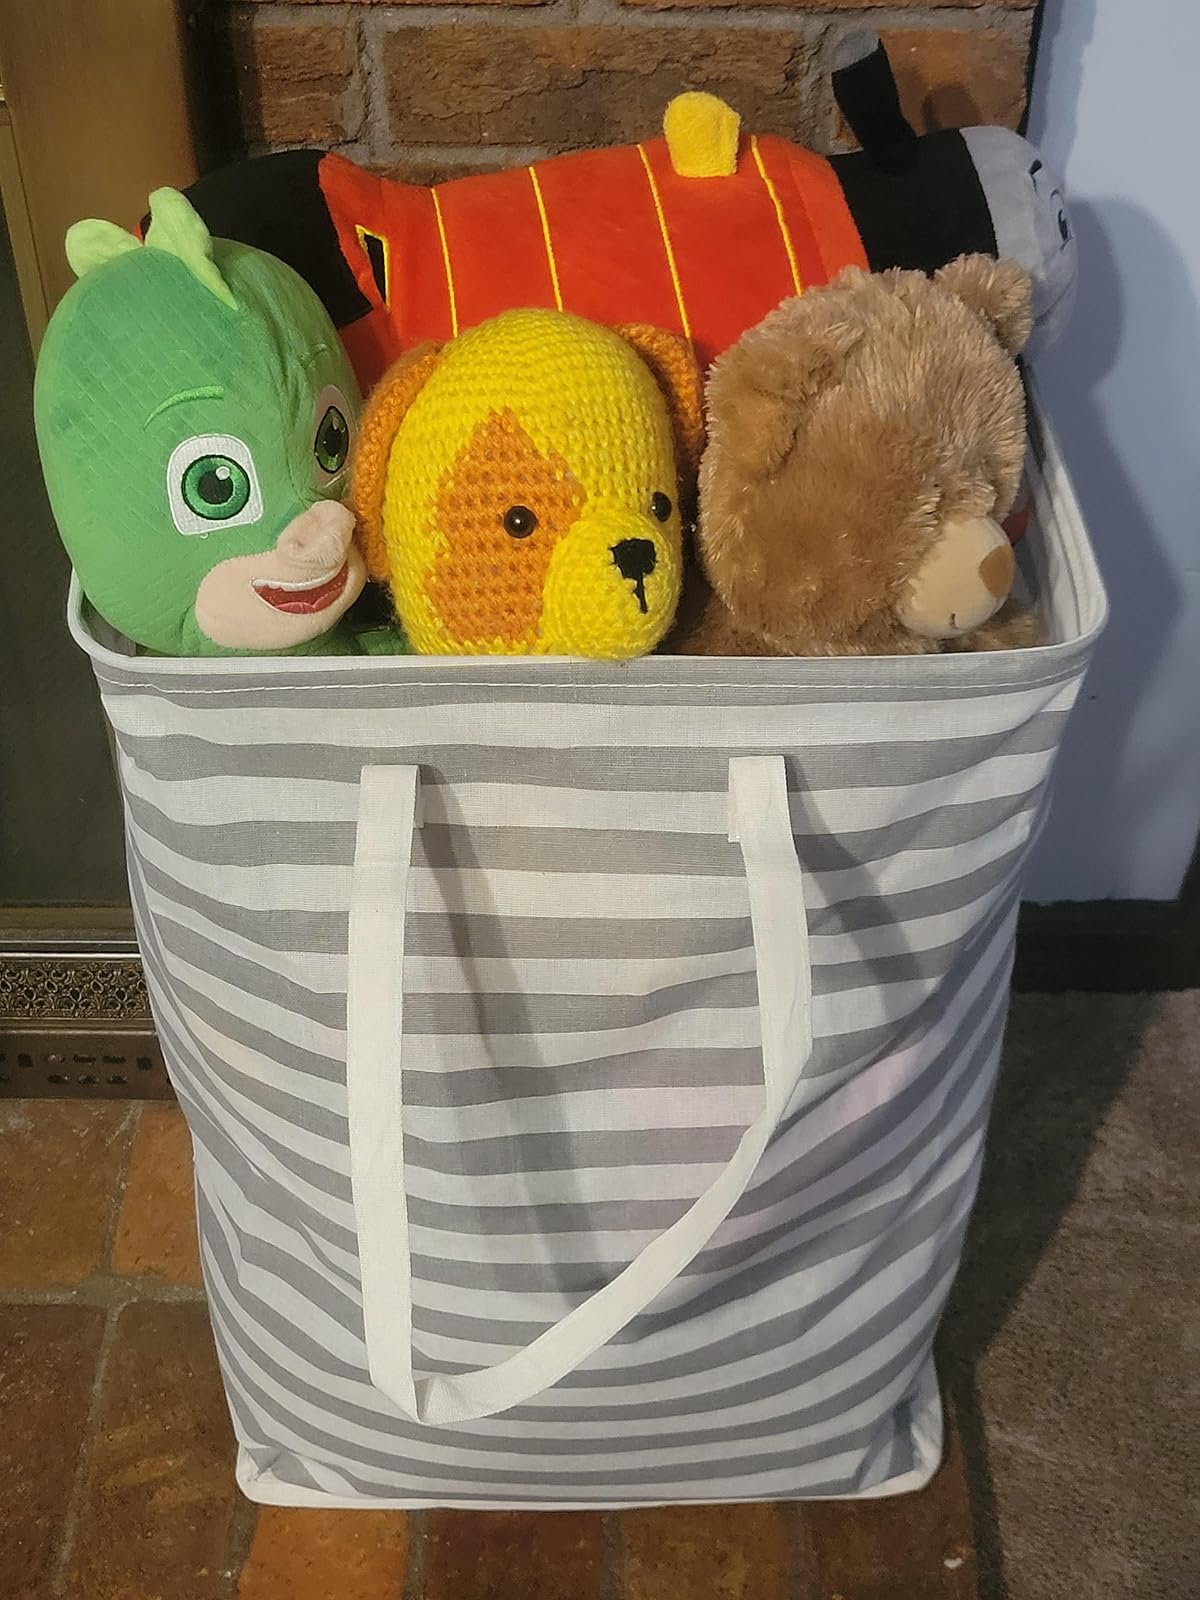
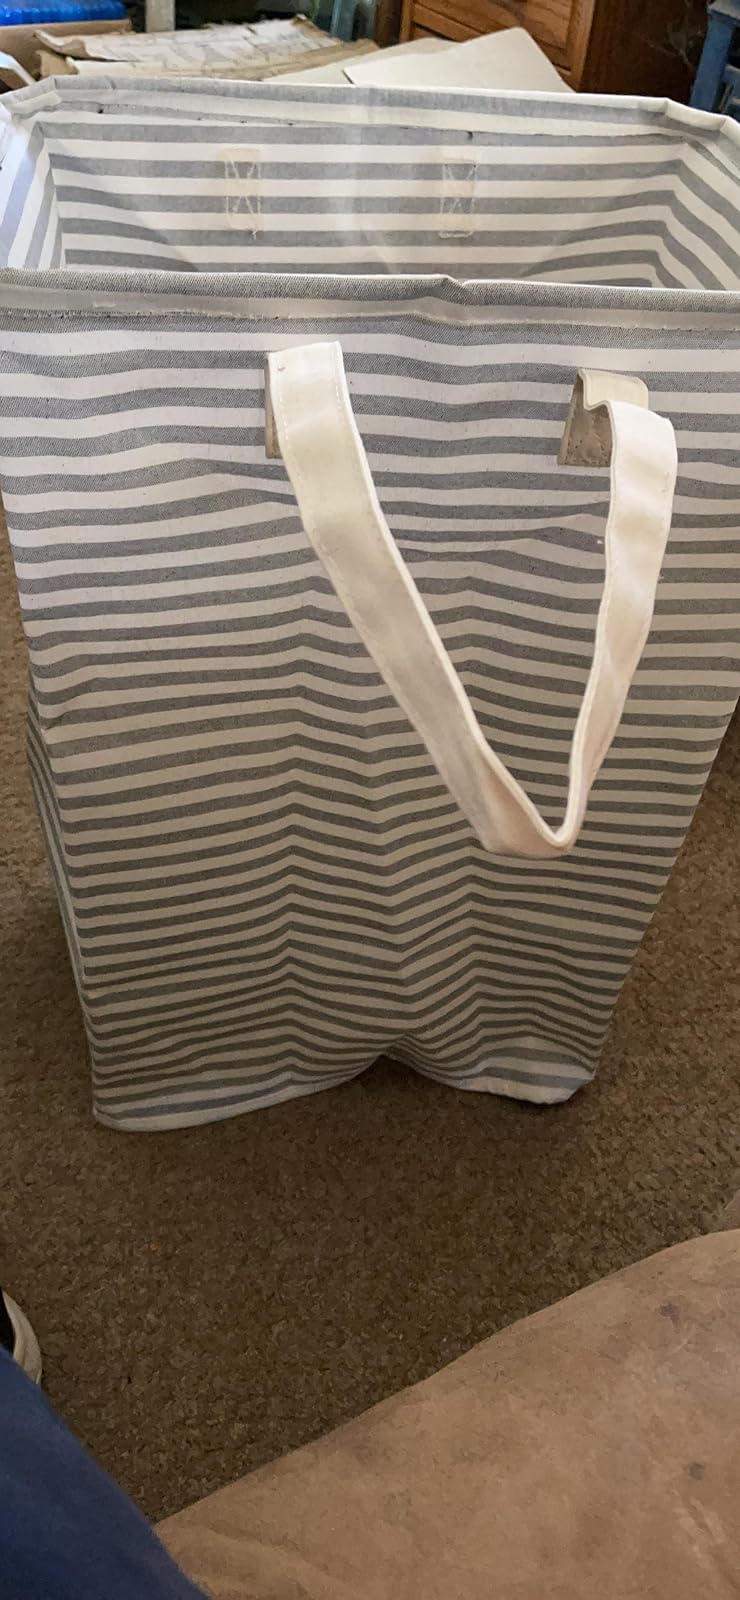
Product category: items_hamper
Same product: no